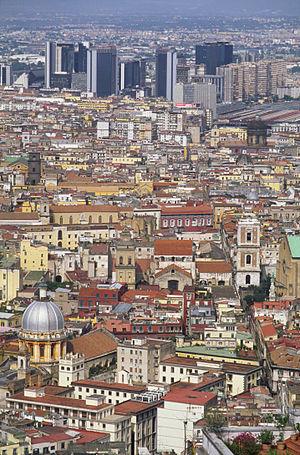
Le Centro direzionale de Naples est un ensemble urbain formé de modernes gratte-ciels situé dans le quartier de Poggioreale, près de la gare de Naples-Centrale, et qui constitue une véritable ville.